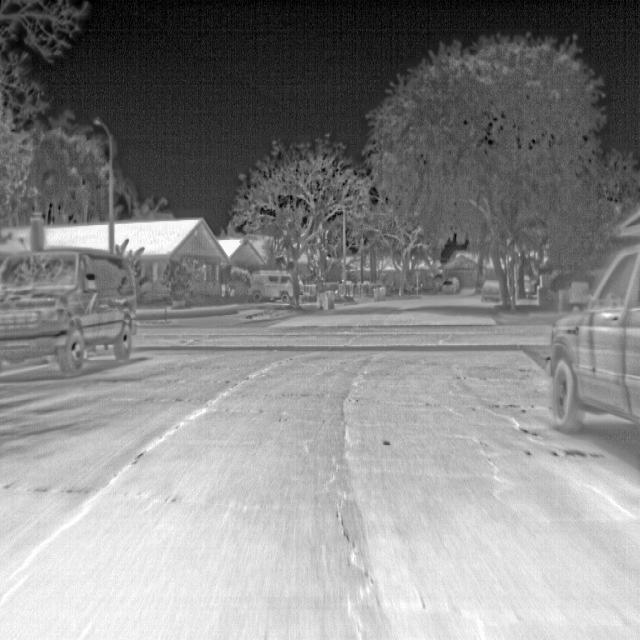
Detected objects:
label: person